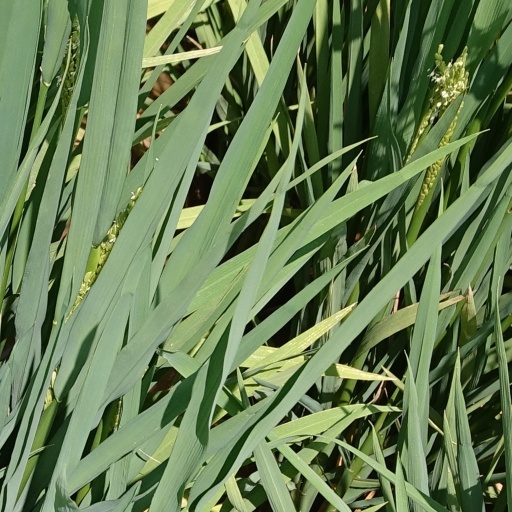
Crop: rice